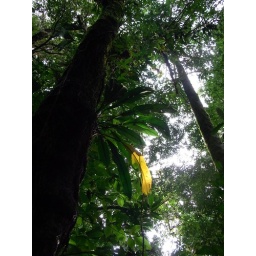
It's really amazing how dark the forest floor is even in the middle of the afternoon.